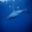
Label: shark